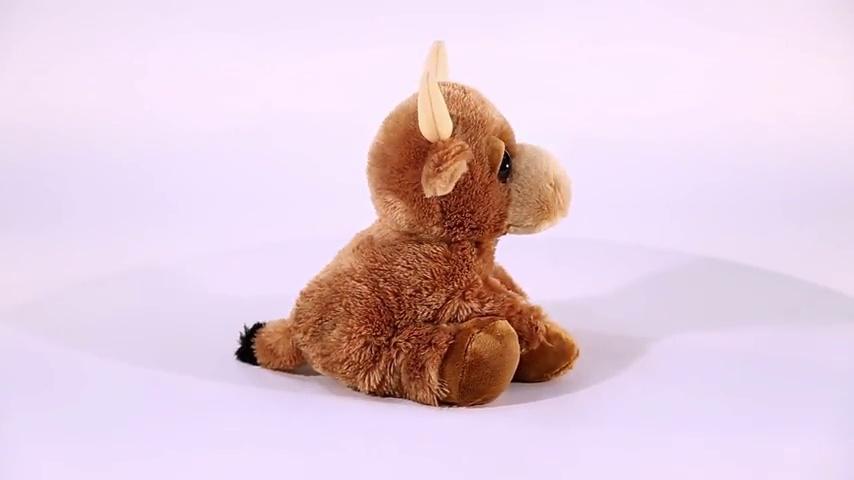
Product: Aurora World Dreamy Eyes Ranger Bull Plush, 10"
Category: Toys & Games | Stuffed Animals & Plush Toys | Stuffed Animals & Teddy Bears
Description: Super soft plush is great for cuddling.
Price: $9.90
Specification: ProductDimensions:7x6x10inches|ItemWeight:8ounces|ShippingWeight:8ounces(Viewshippingratesandpolicies)|DomesticShipping:ItemcanbeshippedwithinU.S.|InternationalShipping:ThisitemcanbeshippedtoselectcountriesoutsideoftheU.S.LearnMore|ASIN:B00ICBT9YW|Itemmodelnumber:21279|Manufacturerrecommendedage:36months-15years